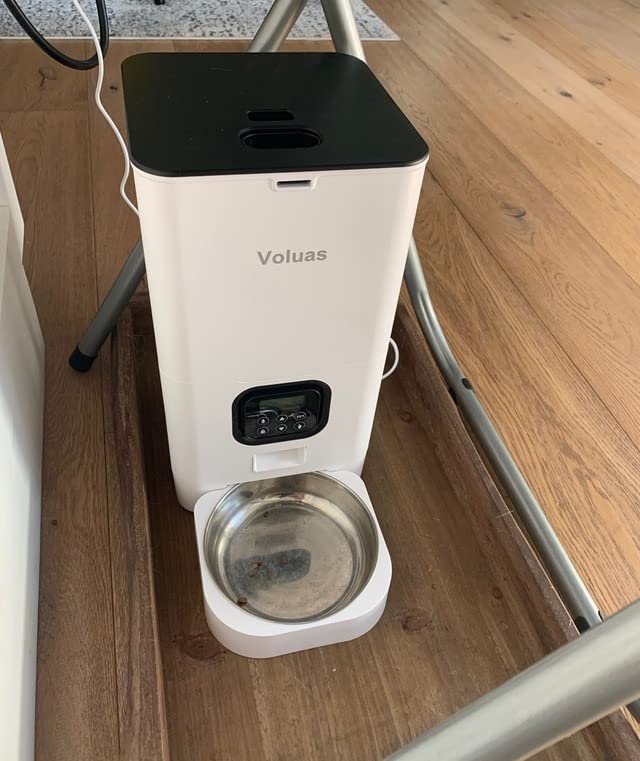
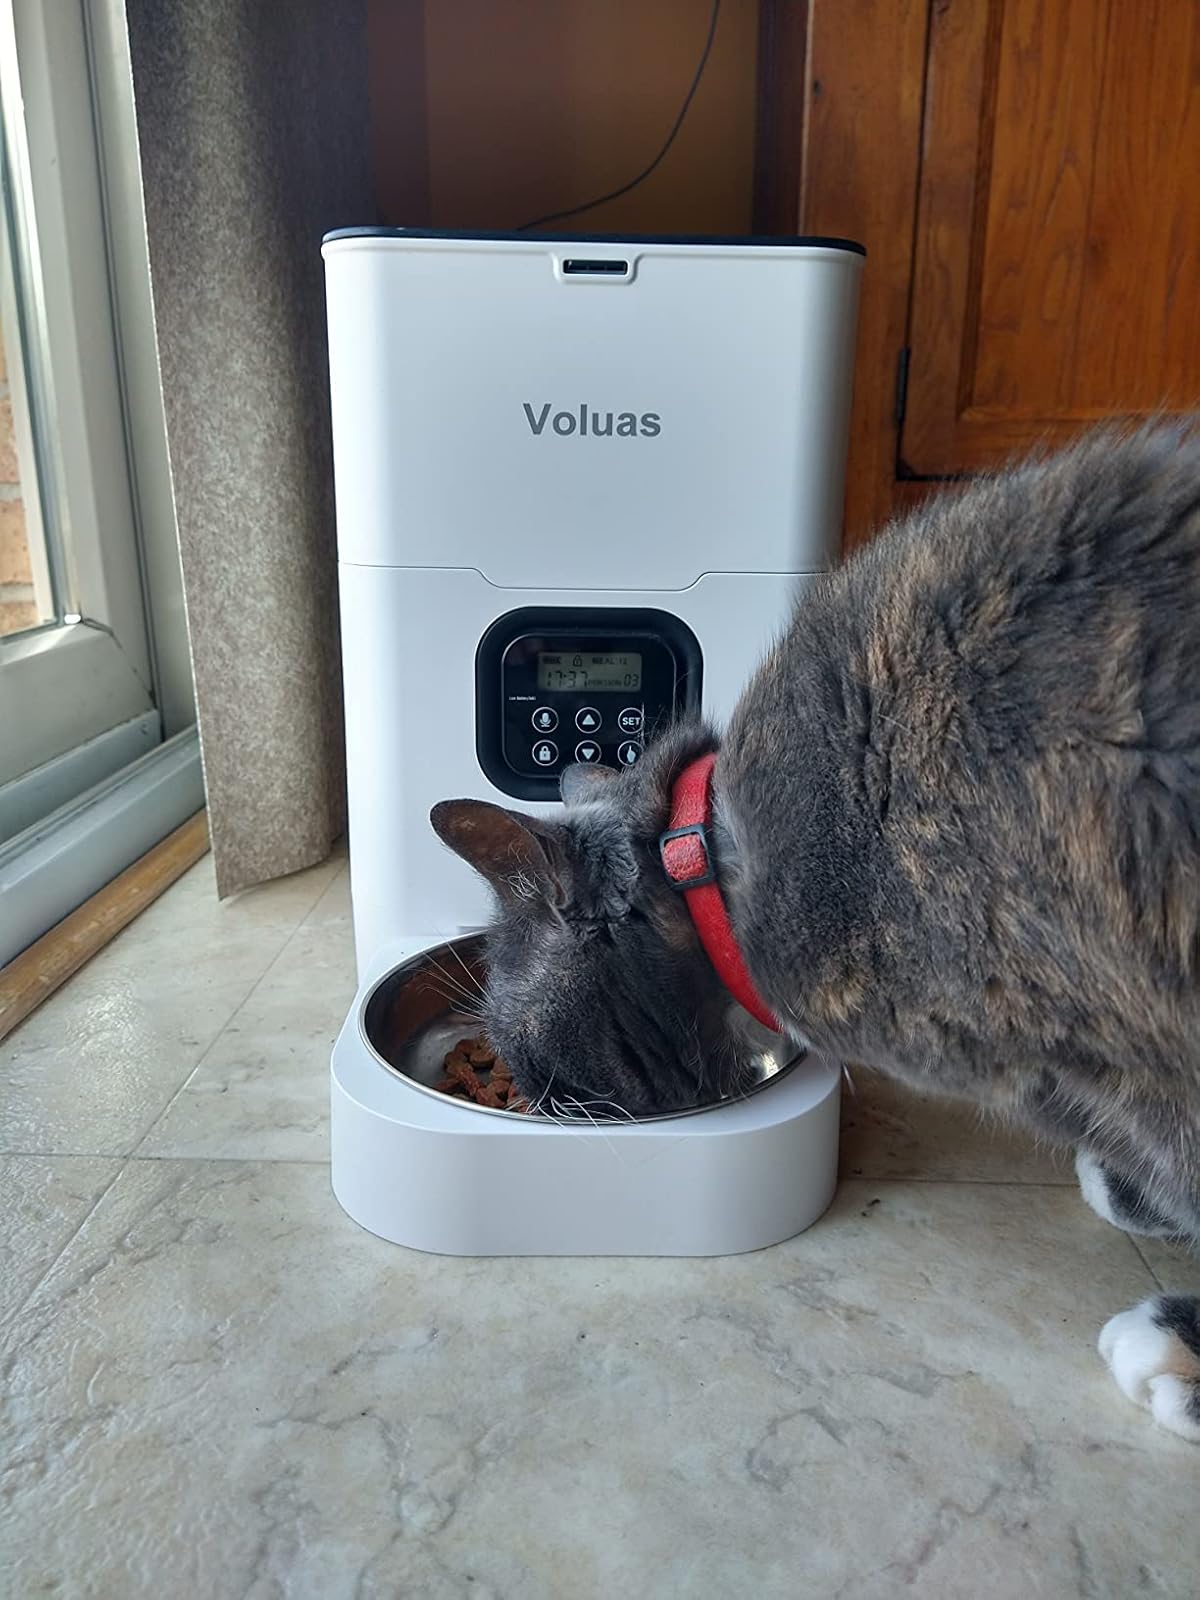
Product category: items_feeder
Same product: yes